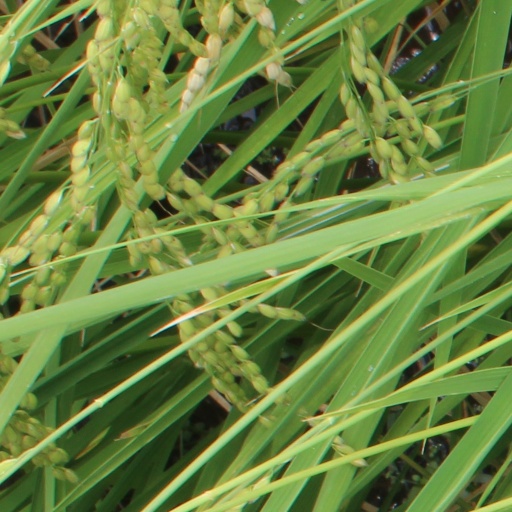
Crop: rice